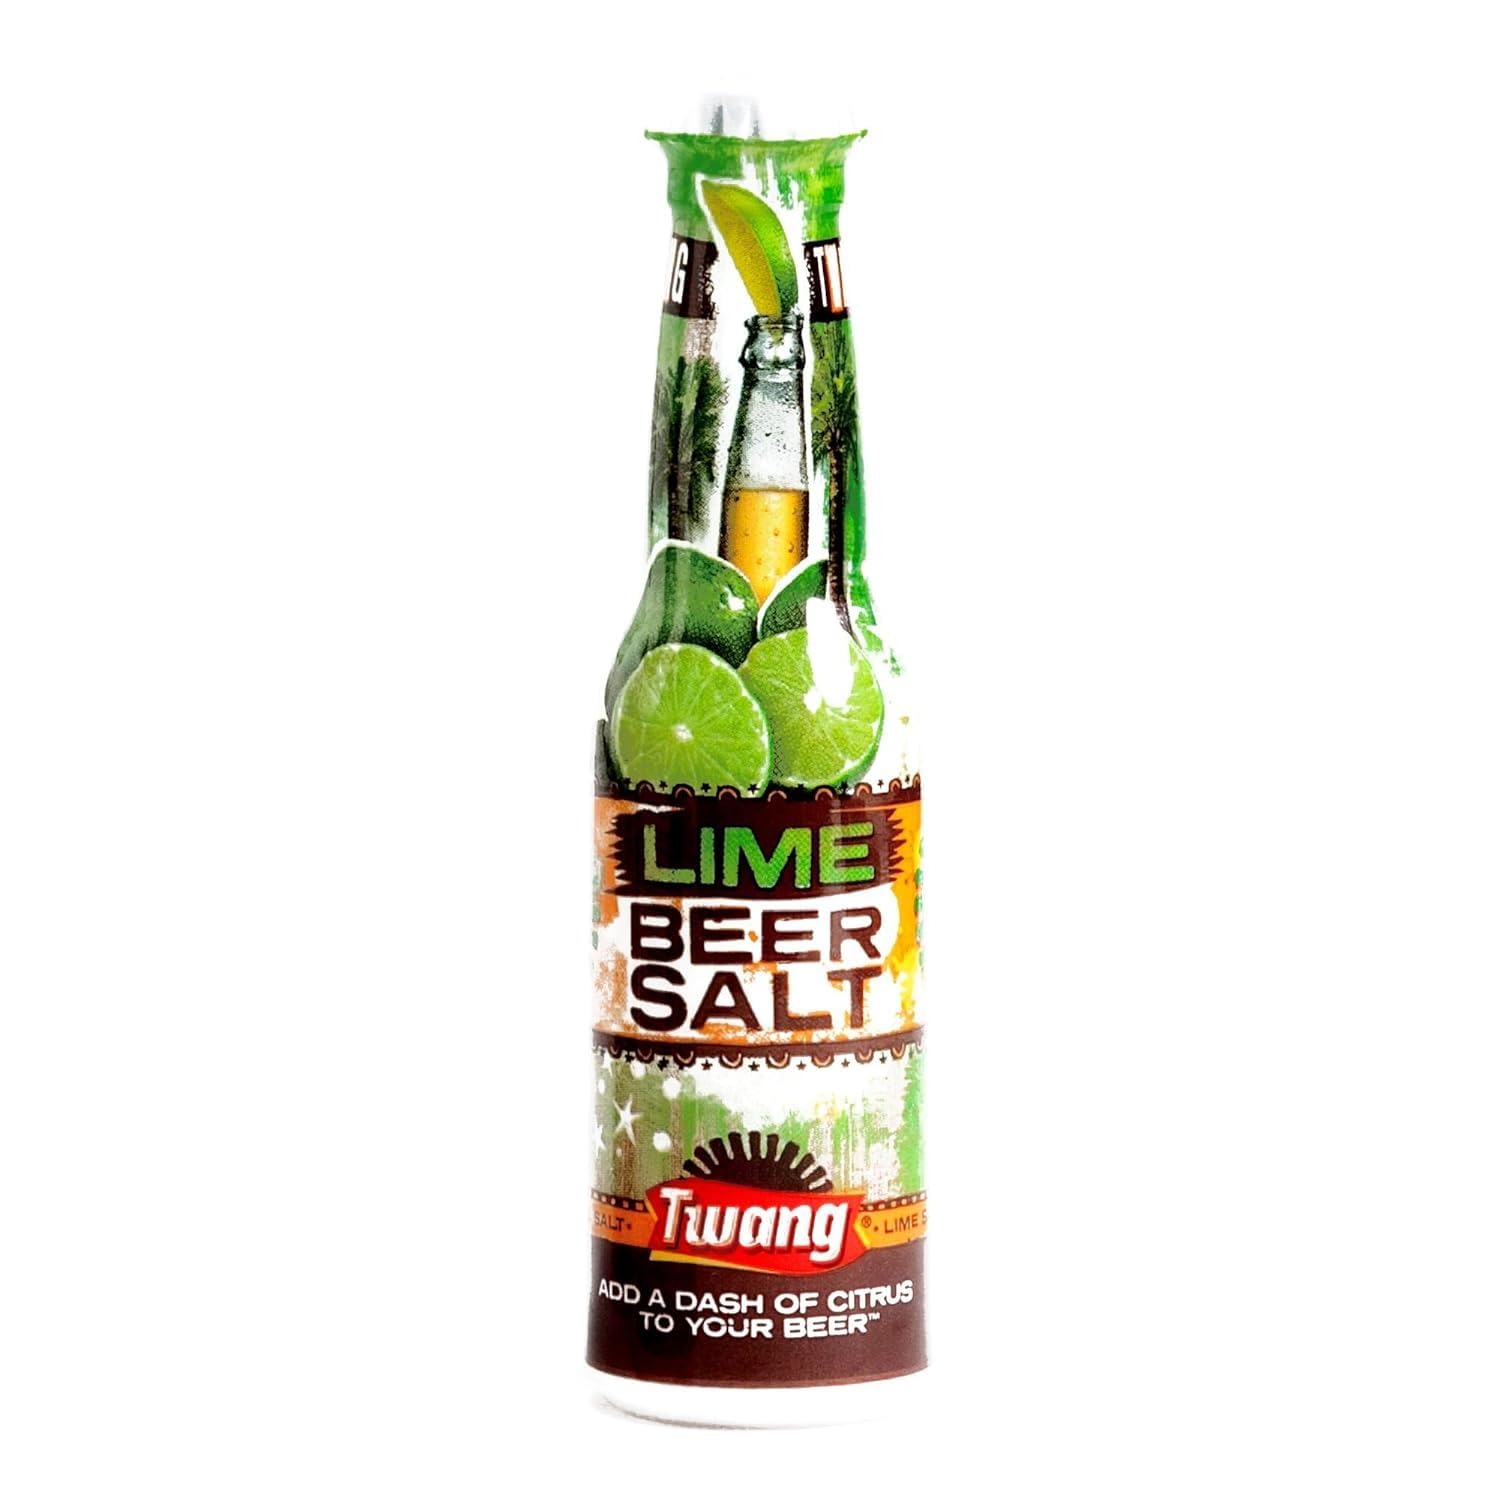
Item Name: Twang Lime Beer Salt 1.4 oz each (1 Item Per Order)
Bullet Point 1: Sprinkle Twang Lime Beer Salt into your beer of choice, then relax and enjoy
Bullet Point 2: What do you get when you combine tangy lime flavor and salty goodness with a cold cerveza? Pure happiness
Bullet Point 3: 1.4 oz each
Bullet Point 4: Each Order Contains 1 Item in Total
Product Description: Sprinkle Twang Lime Beer Salt into your beer of choice, then relax and enjoy. What do you get when you combine tangy lime flavor and salty goodness with a cold cerveza? Pure happiness.
Value: 1.0
Unit: Count

Price: 1.945